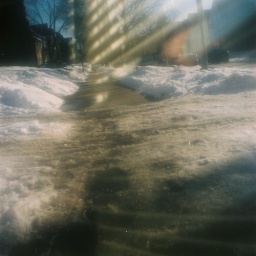
My first attempt at a double exposure. first shot: the window blinds in my room with my hand.second shot: the sidewalk outside my apartment